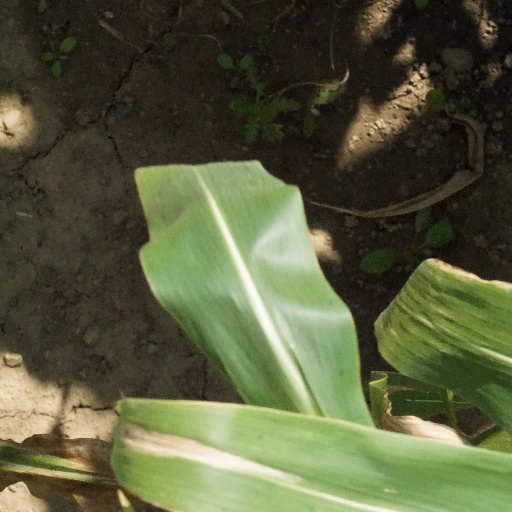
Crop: maize; corn